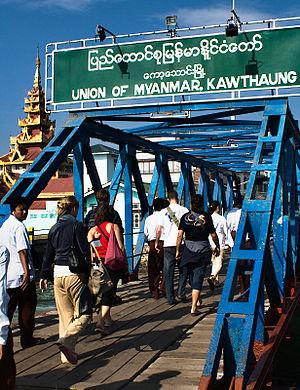
Kawthaung est la ville la plus méridionale de la Birmanie. Elle se situe dans la région de Tanintharyi, à l'embouchure de la Kraburi, qui forme à cet endroit la frontière avec la Thaïlande. De l'autre côté du fleuve se trouve la ville thaïlandaise de Ranong.
L'écriture birmane est un alphasyllabaire aux formes arrondies, utilisé en Birmanie pour l'écriture du birman. Quelques autres langues utilisent une partie des aspects et des lettres de l'écriture birmane, comme le môn, le shan, le s'gaw karen, le pwo karen occidental et oriental, et elle a aussi été utilisée pour la transcription des langues pali et sanskrit.